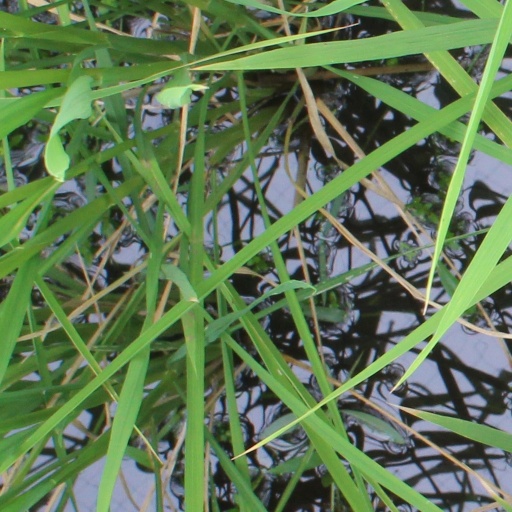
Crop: rice